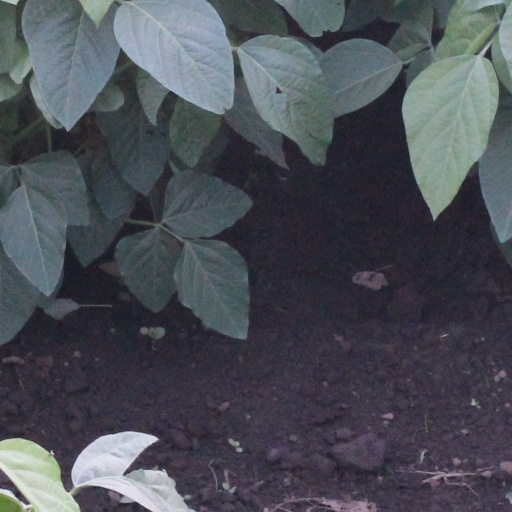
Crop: soybean